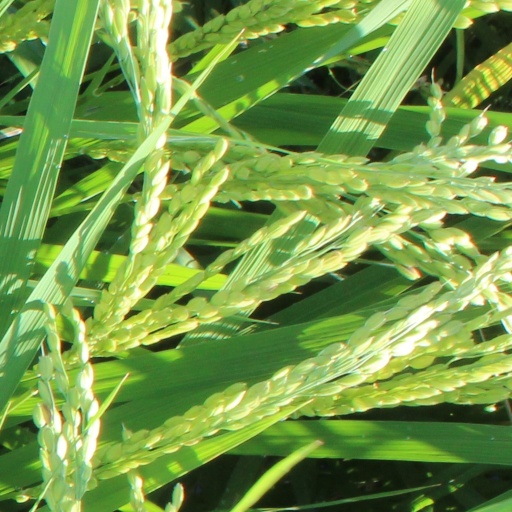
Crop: rice